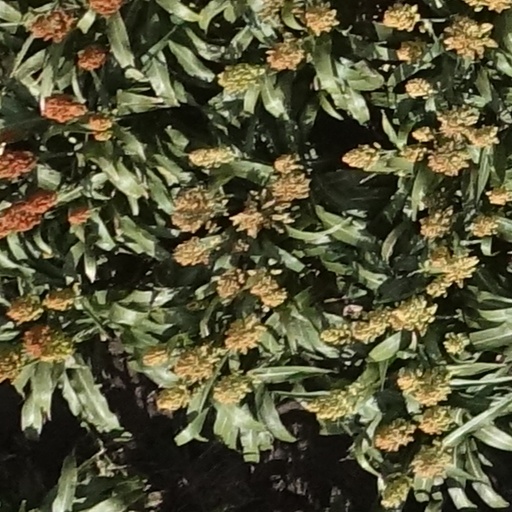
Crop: sorghum